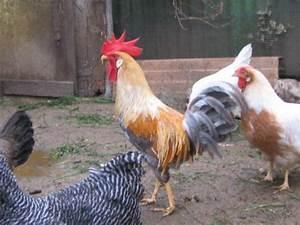
chicken